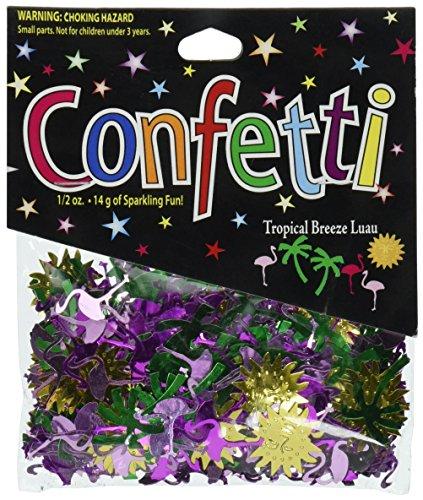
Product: Beistle CN038 Tropical Breeze Confetti
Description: Great Condition.
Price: $4.99
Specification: Product Dimensions:         5.2 x 4.5 inches ; 0.32 ounces    |Shipping Weight: 0.3 ounces (View shipping rates and policies)|Domestic Shipping: Item can be shipped within U.S.|International Shipping: This item can be shipped to select countries outside of the U.S.  Learn More|ASIN: B007IJN6JS|UPC: 022735180383|Item model number: CN038